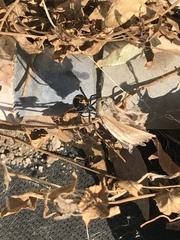
Species: Lactrodectus_hesperus